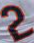
Number: 2